Nelumbo nucifera

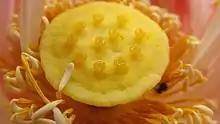
Carpellary receptacle of lotus

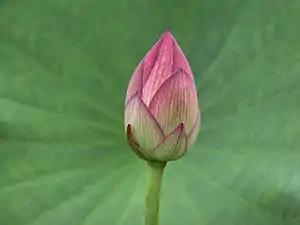
Lotus bud

The lotus roots are planted in pond or river bottom soil, while the leaves float on the water's surface or are held well above it. The leaf stalks (petioles) can be up to long, allowing the plant to grow in water to that depth. The peltate leaf blade or lamina can have a horizontal spread of . The leaves may be as large as in diameter. and spaced as much as along the rhizome which can grow as much as in one year.